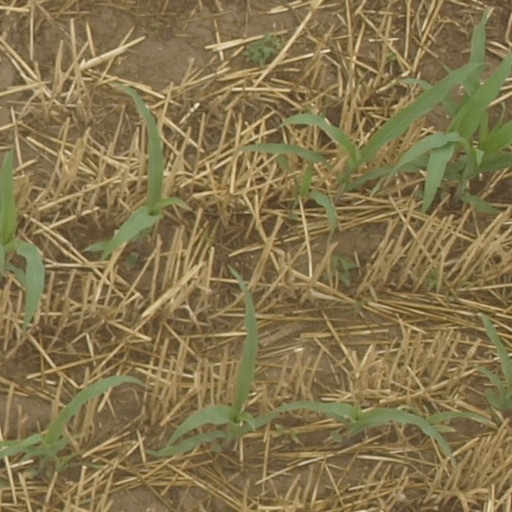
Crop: maize; corn